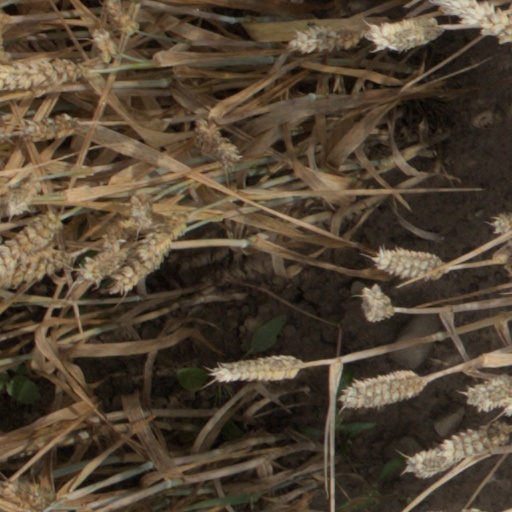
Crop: wheat